AirTrain JFK

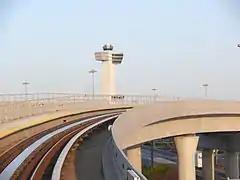
View of JFK Airport's control tower from the AirTrain guideway

AirTrain JFK connects the airport's terminals and parking areas with the Howard Beach and Jamaica stations. It runs entirely within the New York City borough of Queens. The system consists of three routes: two connecting the terminals with either the Howard Beach or Jamaica stations, and one route looping continuously around the central terminal area. It is operated by Alstom under contract to the Port Authority. Trains to and from Jamaica and Howard Beach were originally planned to run every two minutes during peak hours, with alternate trains traveling to each branch. The final environmental impact statement projected that trains in the central terminal area would run every ninety seconds. By 2014 actual frequencies were much lower: each branch was served by one train every seven to 12 minutes during peak hours. Trains arrived every 10 to 15 minutes on each branch during weekdays; every 15 to 20 minutes during late nights; and every 16 minutes during weekends.